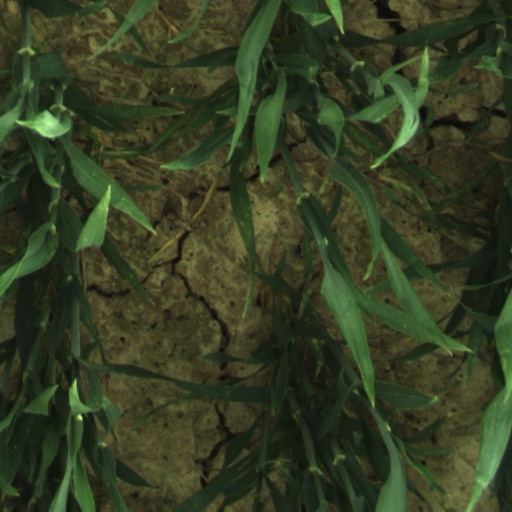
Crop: wheat